Jan Smolík

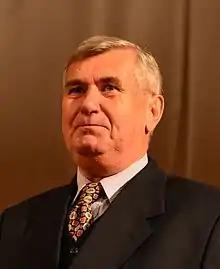
Smolík in 2013

Jan Smolík (born 24 December 1942) is a Czech former cyclist. His sporting career began with Dukla Brno. He competed at the 1964 Tokyo and 1968 Mexico City Summer Olympics. He won the Peace Race in 1964.